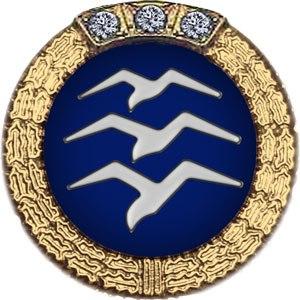
L'International Gliding Commission est la fédération sportive internationale régissant le vol à voile.